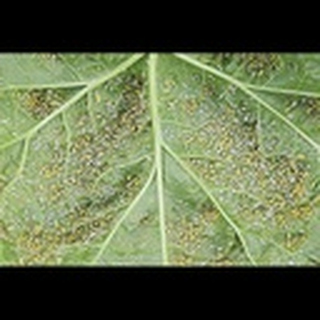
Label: cotton_aphids